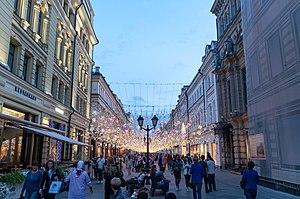
Rue Nikolskaya qui relie la place Lubyanka à la place Rouge